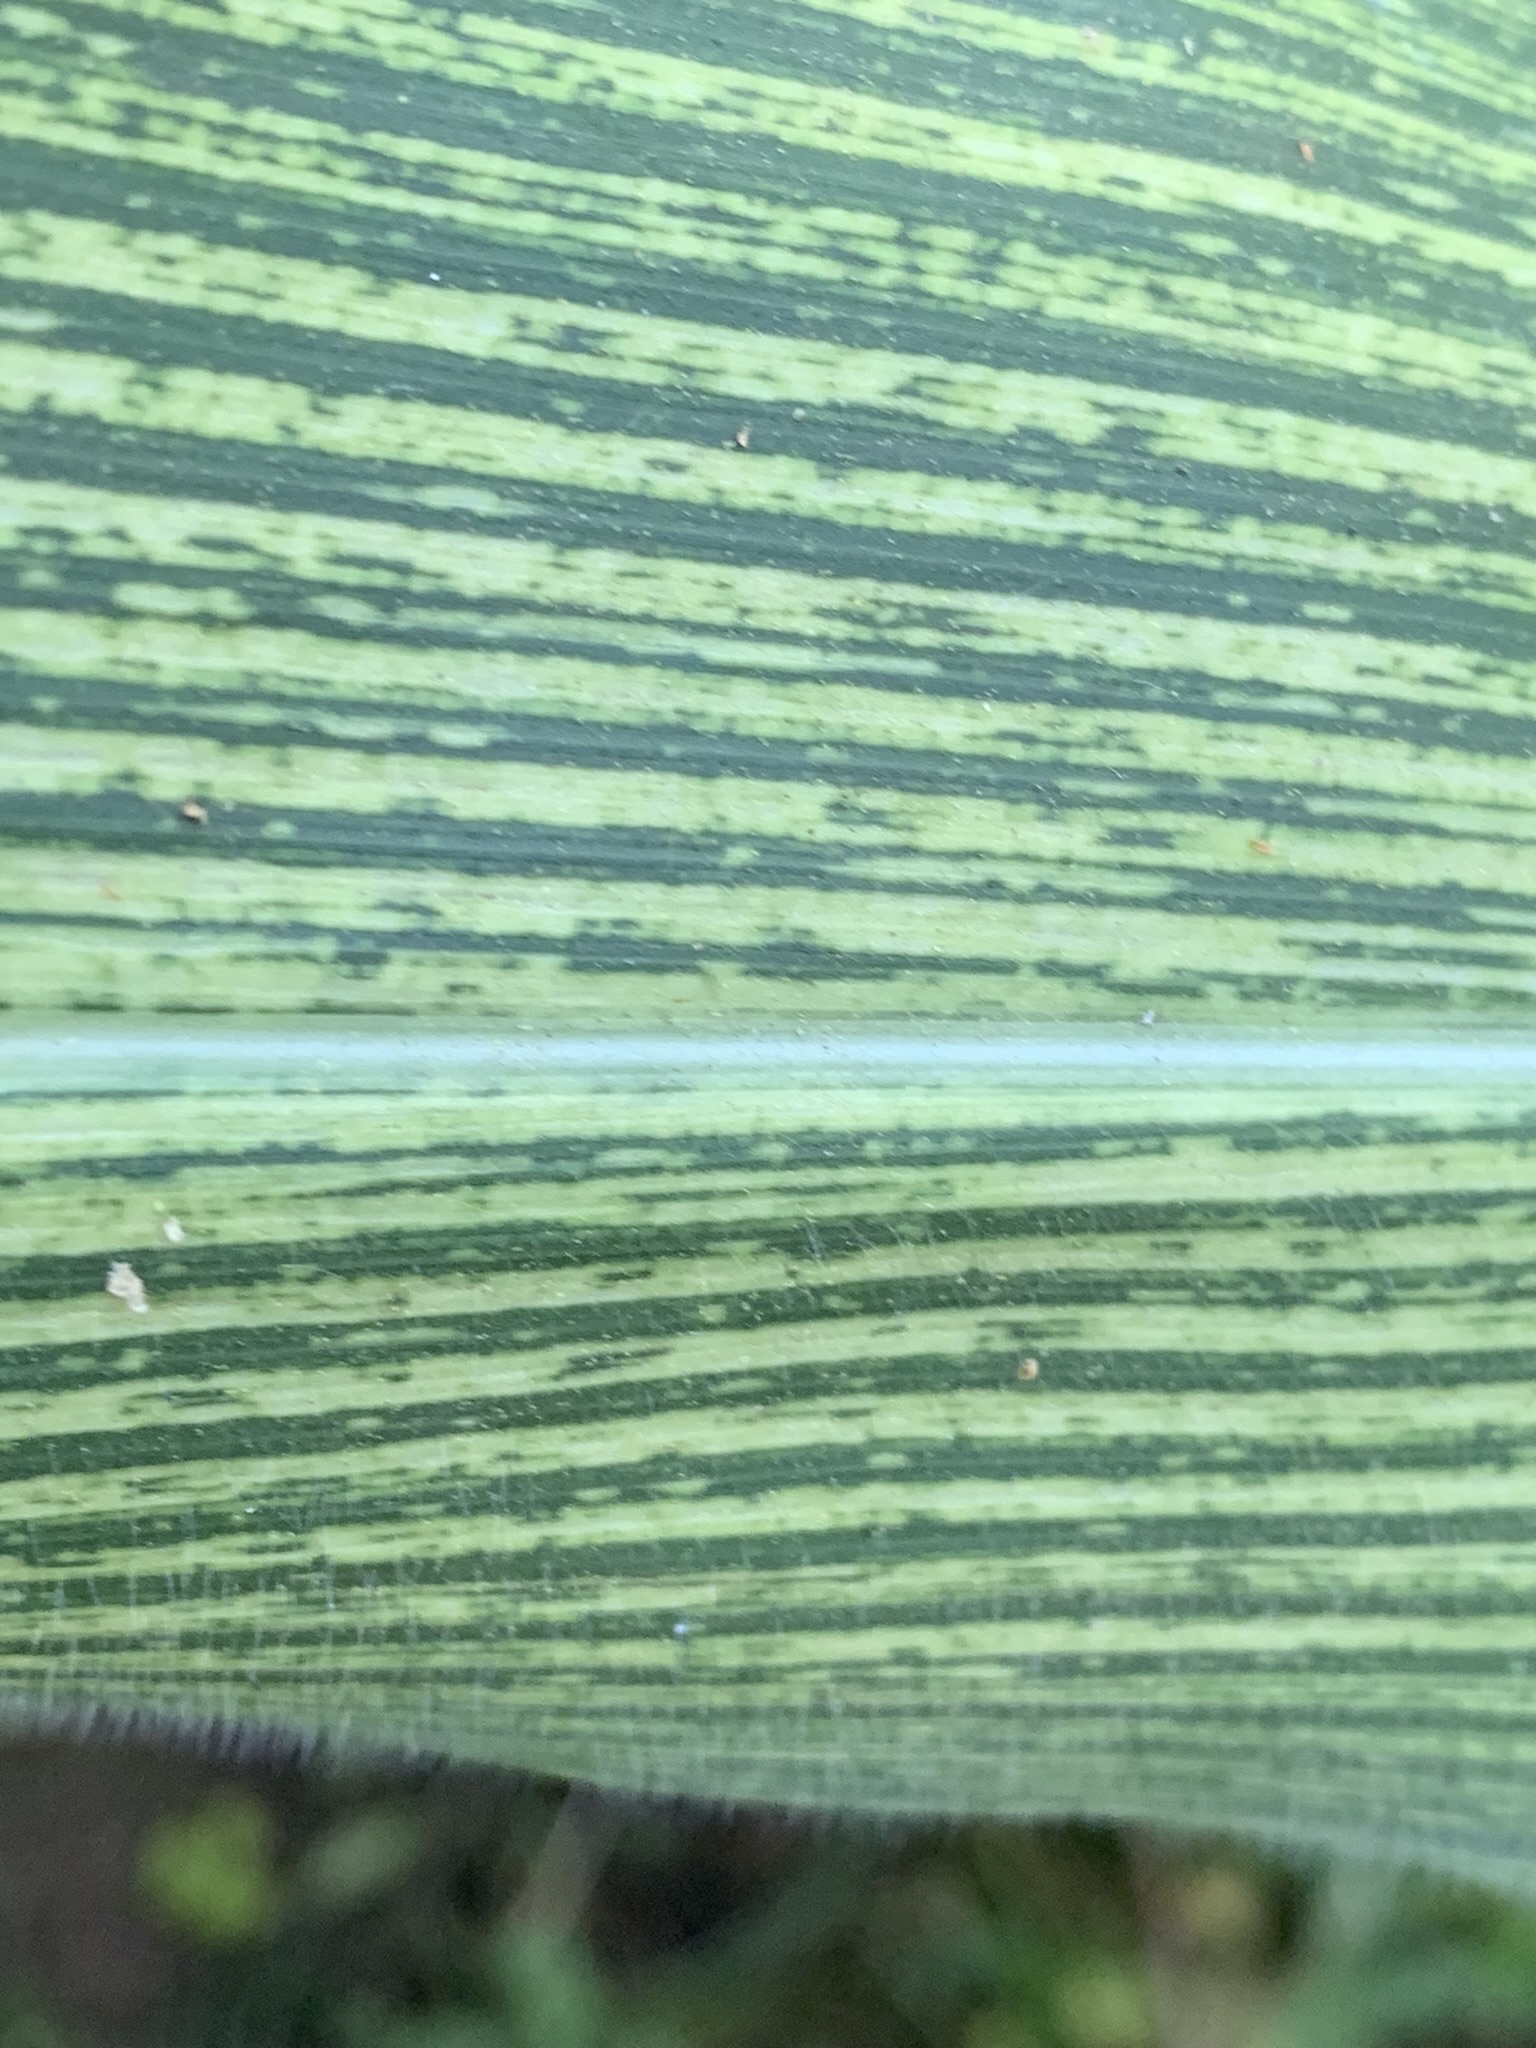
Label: MSV